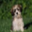
Label: dog